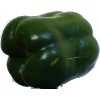
Label: Pepper Green 1